Maspeth, Queens

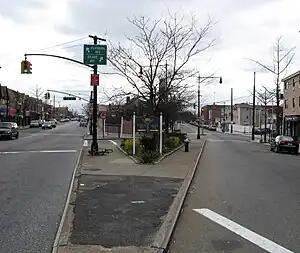
The intersection of Flushing Avenue and Grand Avenue, where a sign marks the separation of former streetcar lines

Cemeteries take up another large part of Maspeth, although they are separated from residential areas for the most part. The Mount Olivet Cemetery, the largest cemetery in the neighborhood, is located on a high hill in Maspeth and used to be an outer-borough vacation site. Mount Olivet Cemetery was planned on March 26, 1850, when James Maurice held a meeting at his Maspeth house to discuss the formation of the cemetery. Notable interments in the cemetery include cosmetics magnate Helena Rubinstein Courielli and sixteen victims of the 1911 Triangle Shirtwaist Factory fire. The adjoining Mount Zion Cemetery contains a memorial to the victims of the fire.